List of historic properties in Tucson, Arizona

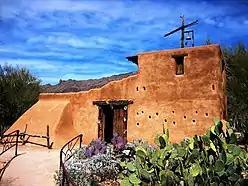
DeGrazia Mission

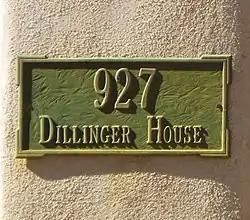
The John Dillinger House

The following is a brief description of some of the pictured buildings which are listed in the National Register of Historic Places: